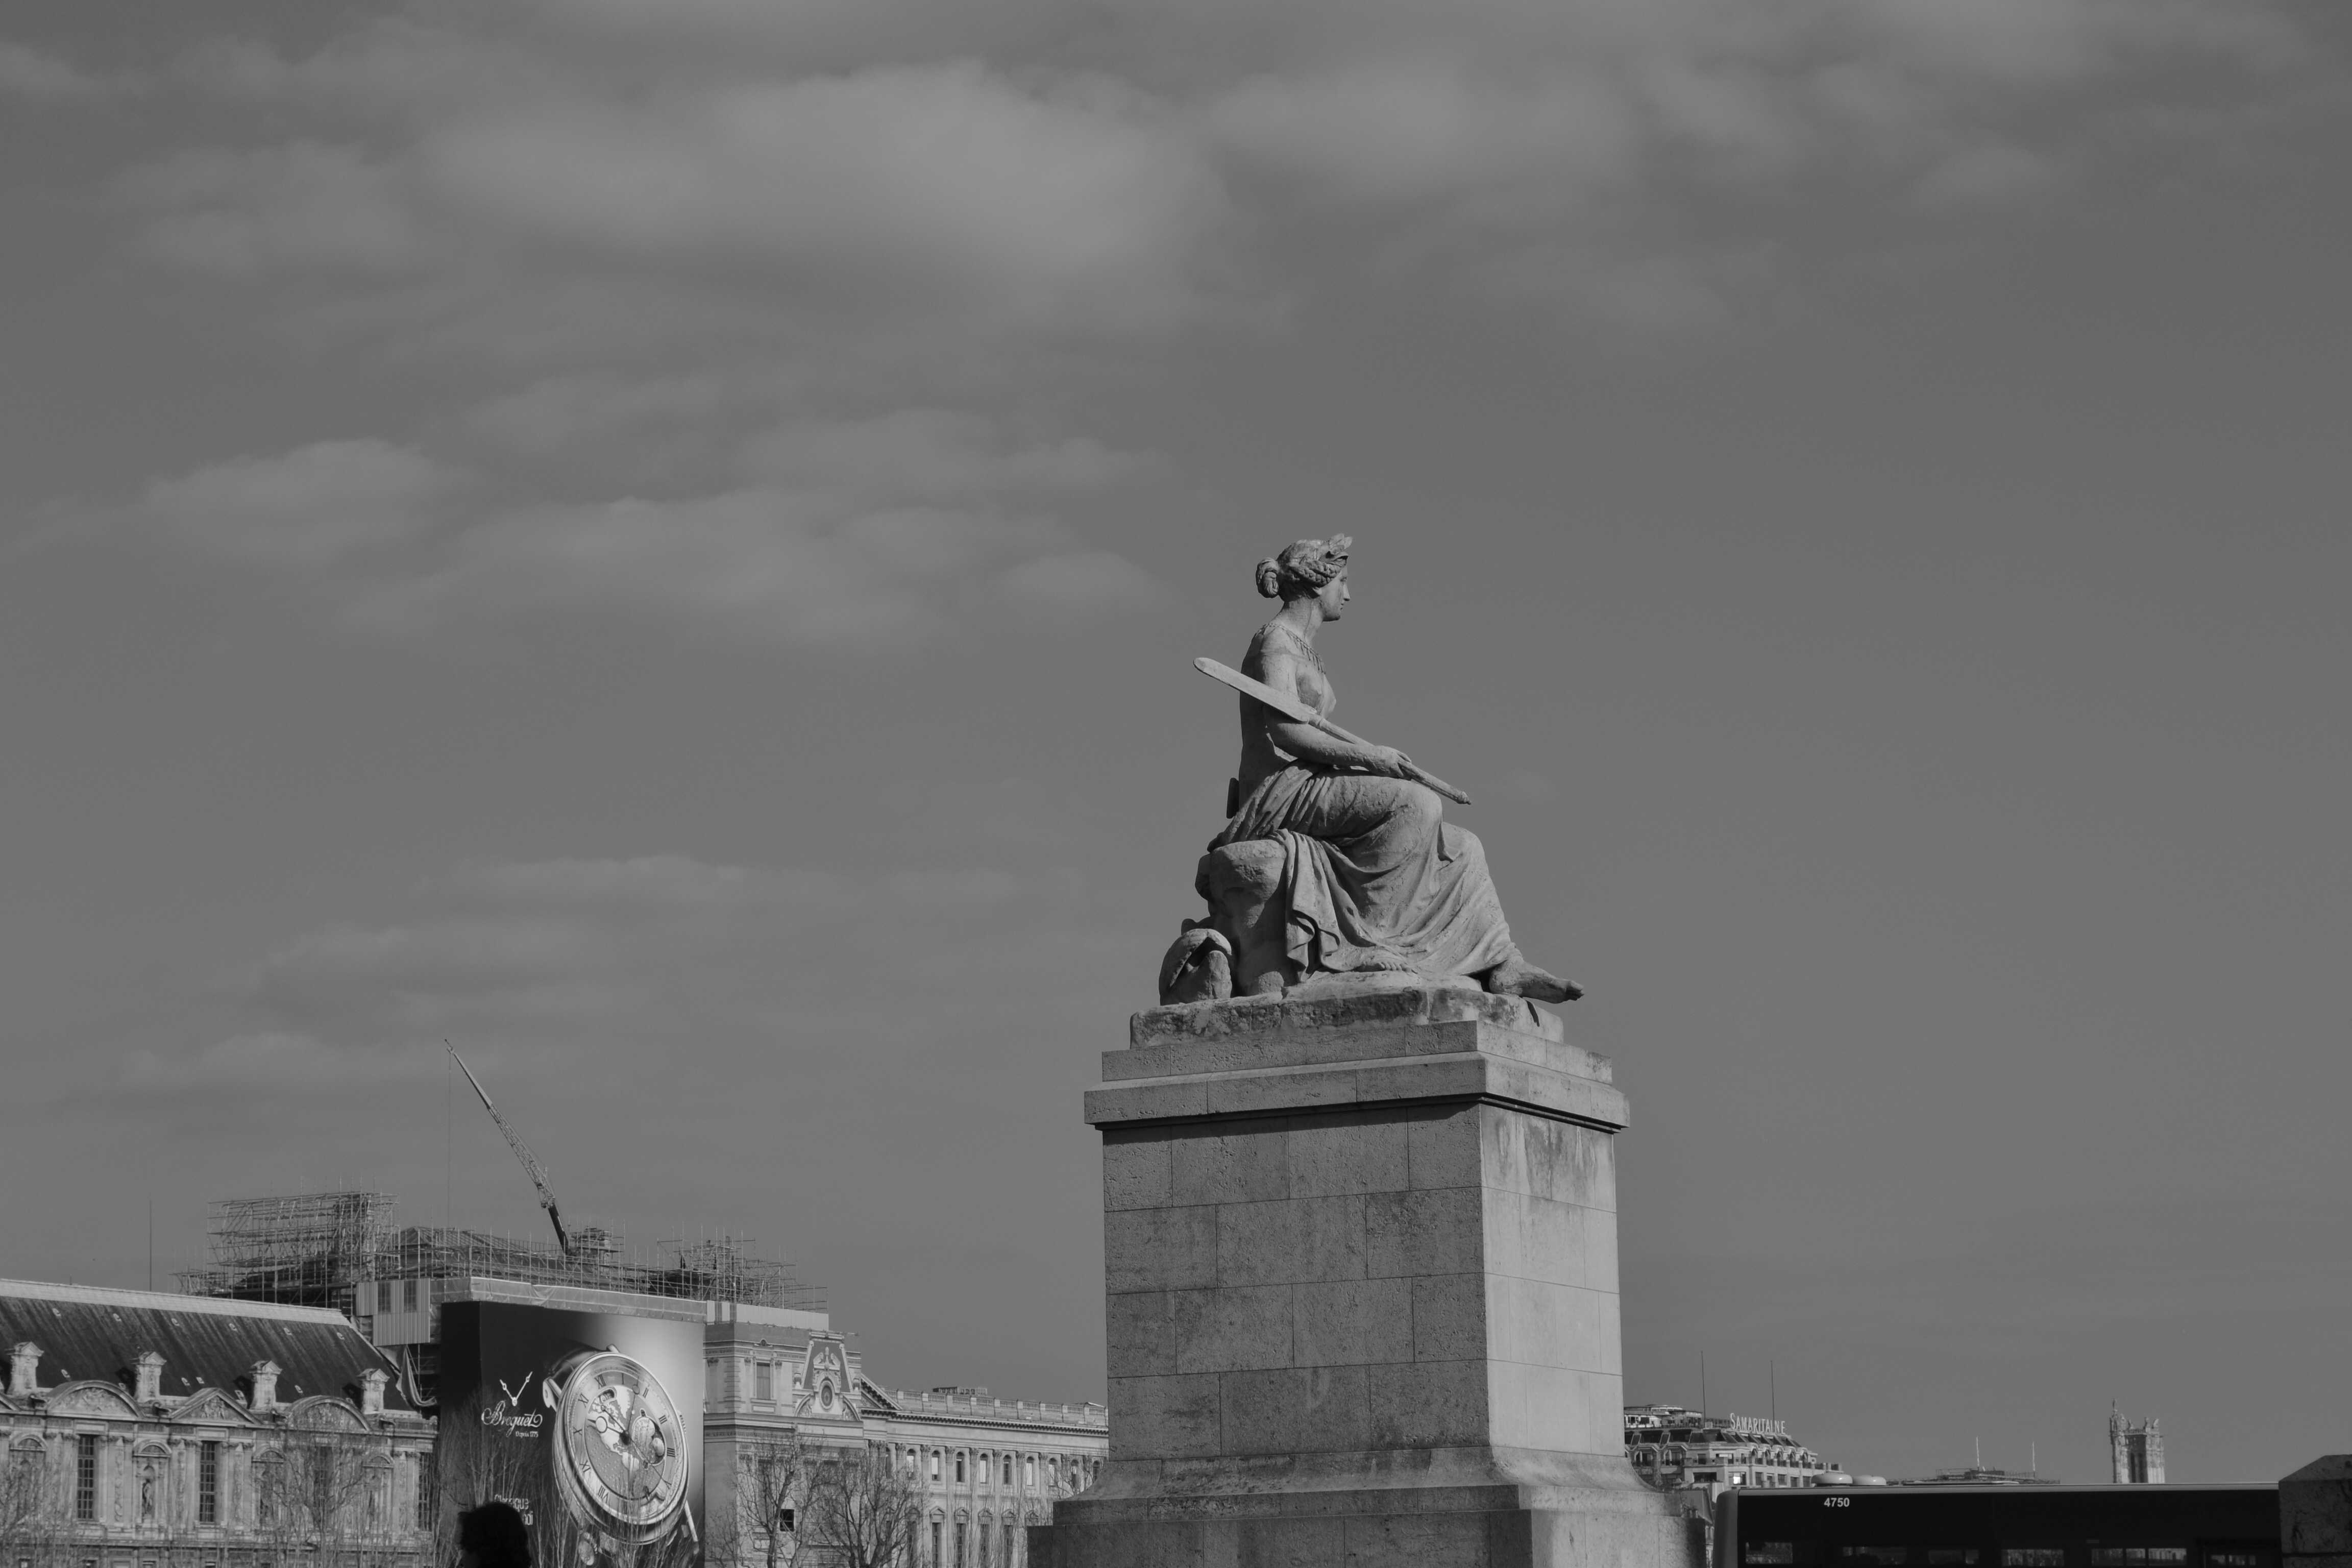
black and white, sky, white, monument, statue, tower, landmark, black, monochrome, sculpture, sculptures, monochrome photography